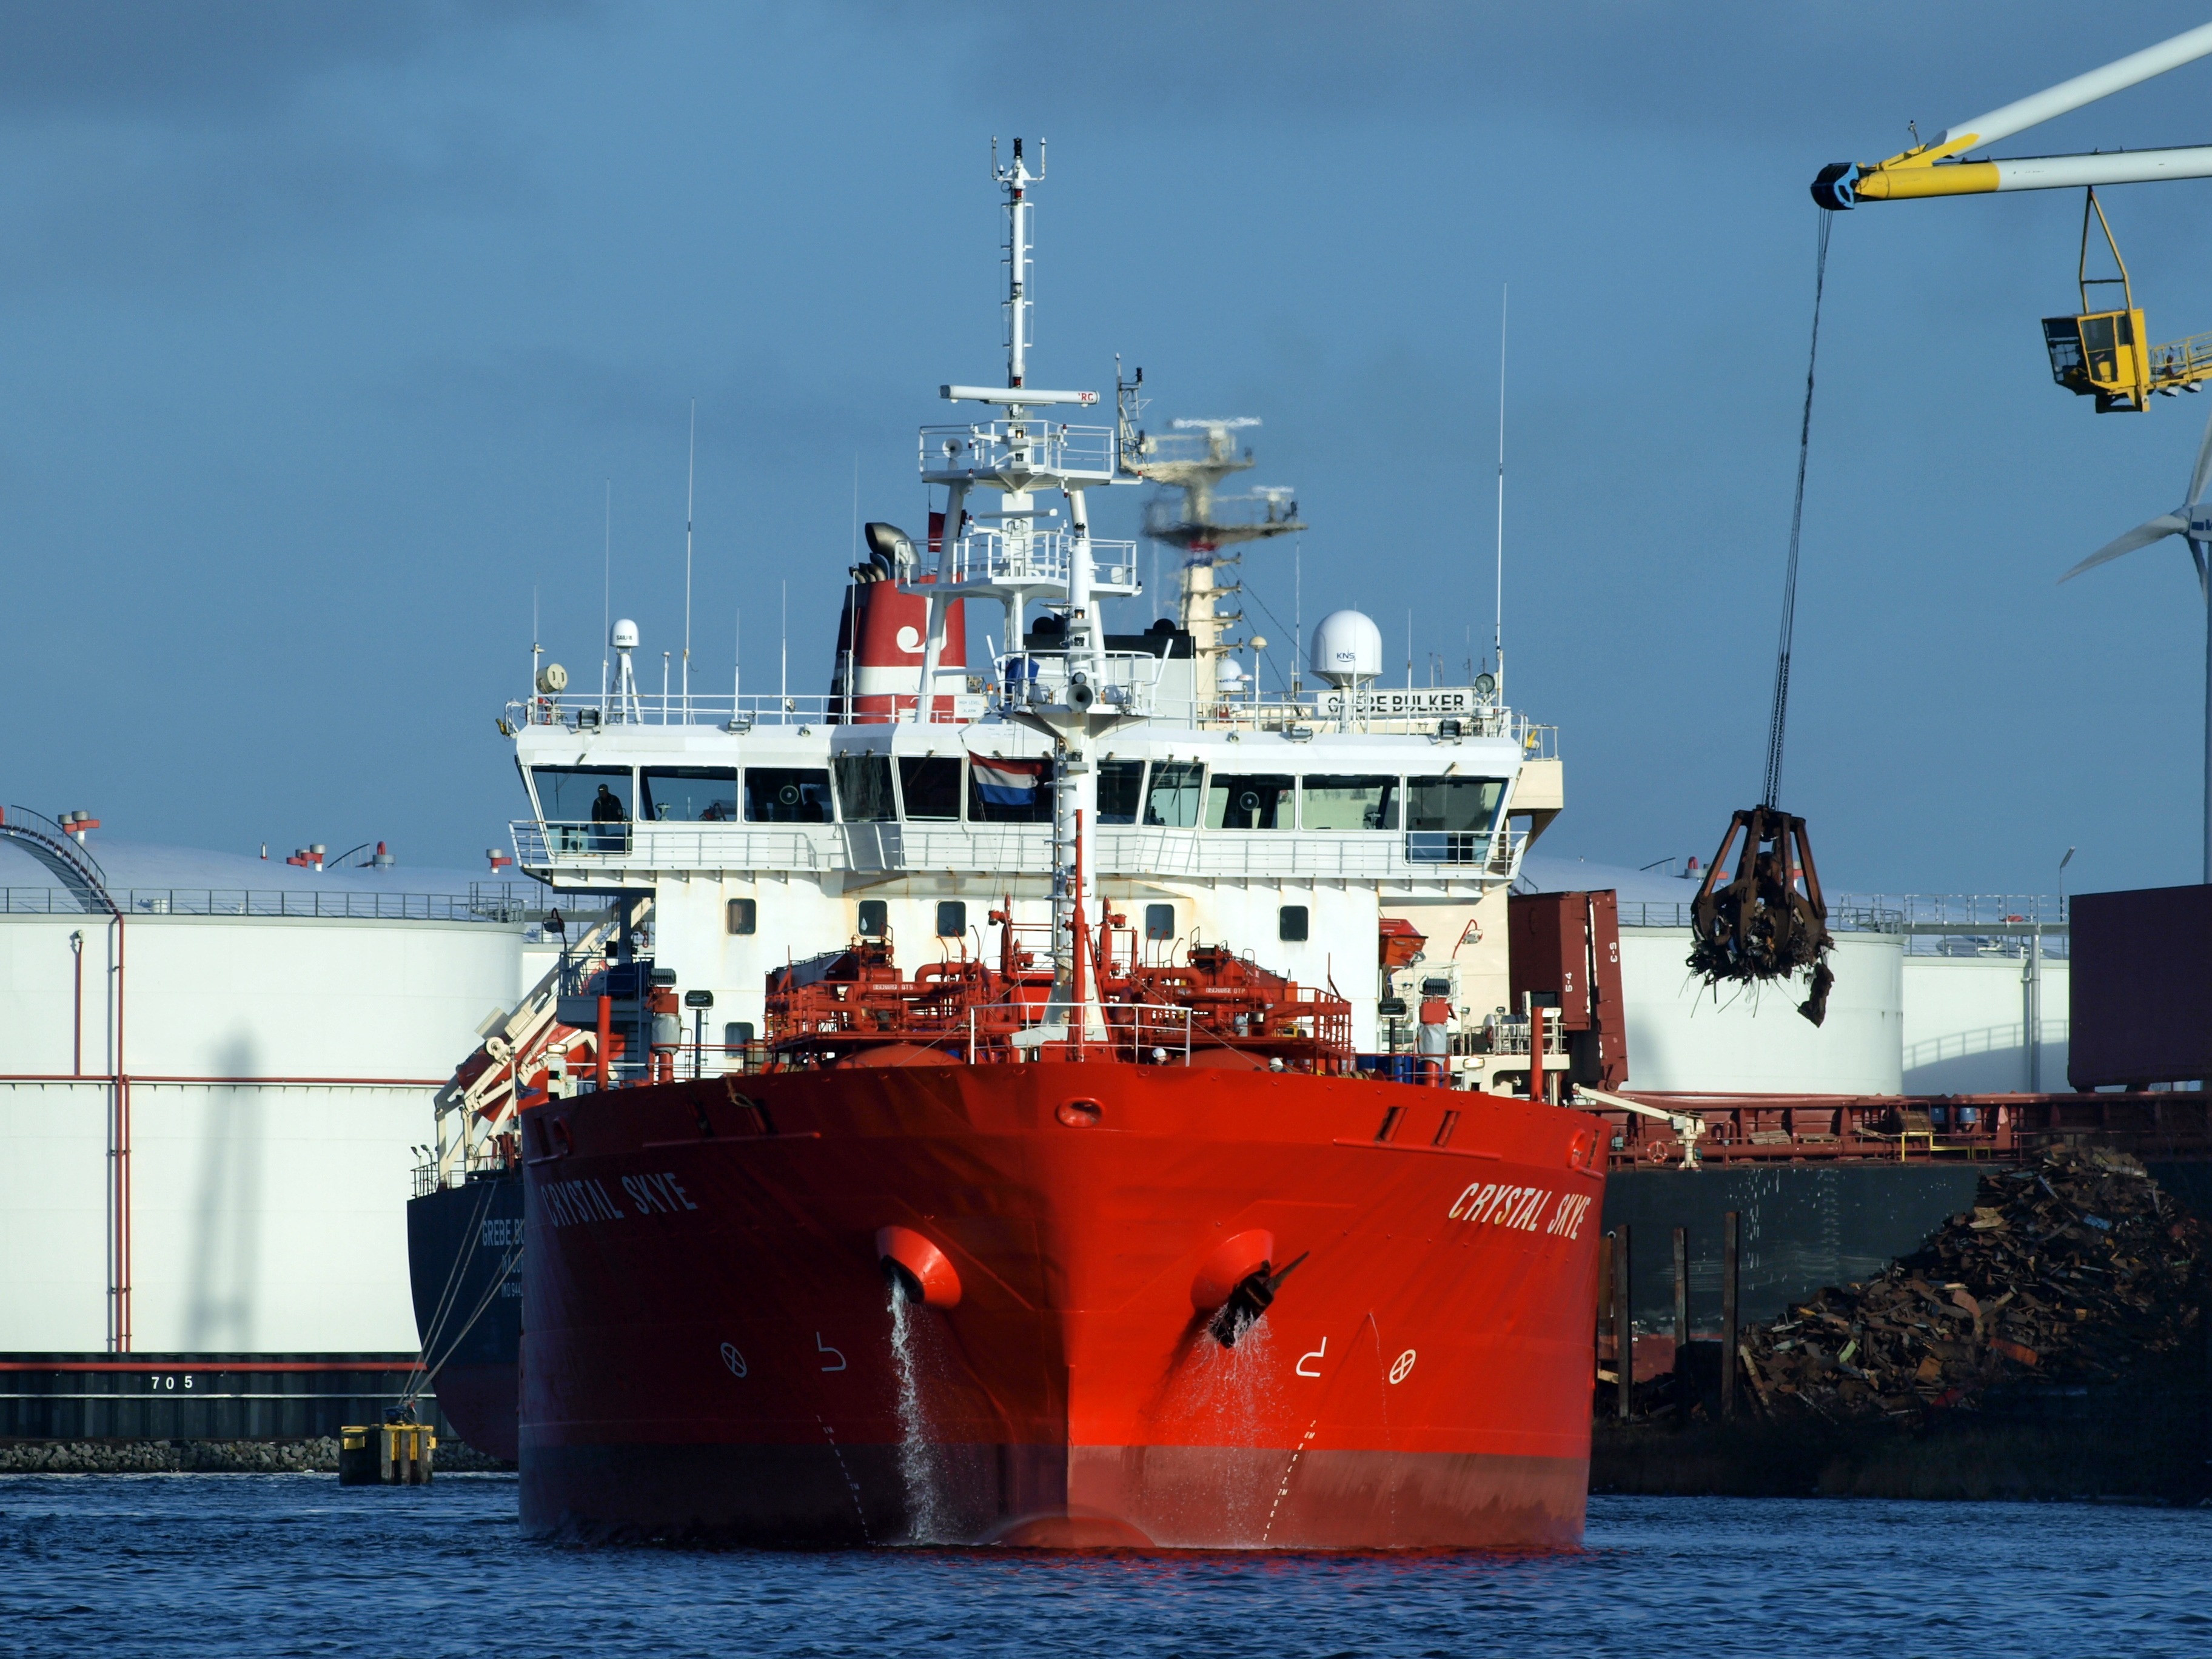
sea, coast, ocean, boat, ship, boot, vehicle, harbor, industry, port, cargo ship, ferry, amsterdam, netherlands, channel, large, steamer, hard, freighter, tugboat, watercraft, frachtschiff, fishing vessel, freight transport, ozeanriese, tank ship, bulk carrier, fishing trawler, research vessel, offshore drilling, anchor handling tug supply vessel, platform supply vessel, crystal skye, crystal pool